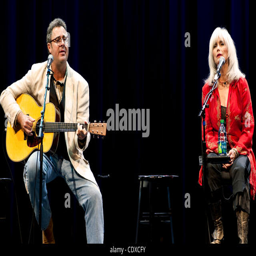
country artists perform during the country music